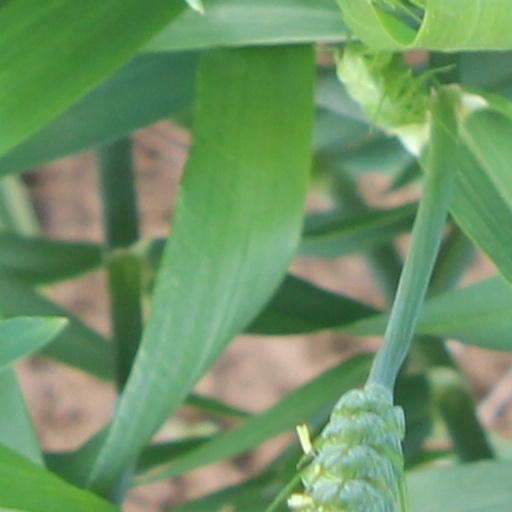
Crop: wheat